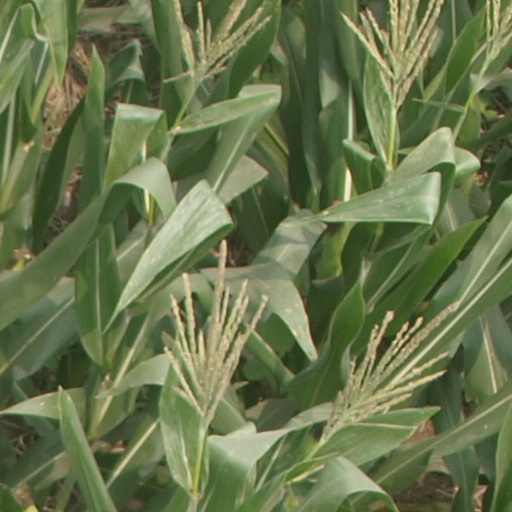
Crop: maize; corn